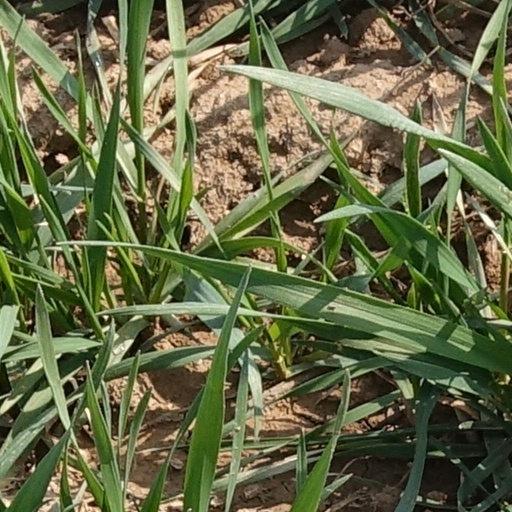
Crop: wheat